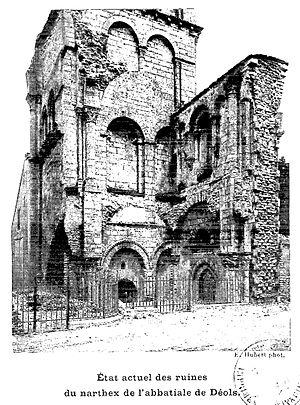
Abbaye de Déols, état vers 1920
L’abbaye Notre-Dame de Déols ou abbaye Notre-Dame de Bourg-Dieu est une ancienne abbaye bénédictine, maintenant très largement en ruines, située à Déols en Bas-Berry, dans le département de l'Indre, près de Châteauroux. Elle est fondée le 2 septembre 917 par Ebbes le Noble, seigneur de Déols. Il imite en cela son seigneur Guillaume Iᵉʳ d'Aquitaine, comte d'Auvergne de Berry, de Limousin, de Lyon et de Mâcon, qui peu d'années auparavant avait fondé l'abbaye de Cluny en Saône-et-Loire. Tout comme son puissant modèle bourguignon, l'abbaye est placée sous l'autorité directe du pape, et non sous celle de l'archevêque de Bourges.